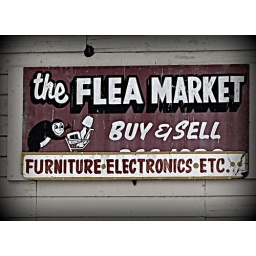
Flea market sign in northeast Topeka, Kansas. I guess at this particular market the fleas doing the shopping. lol